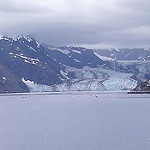
Scene: Outdoor